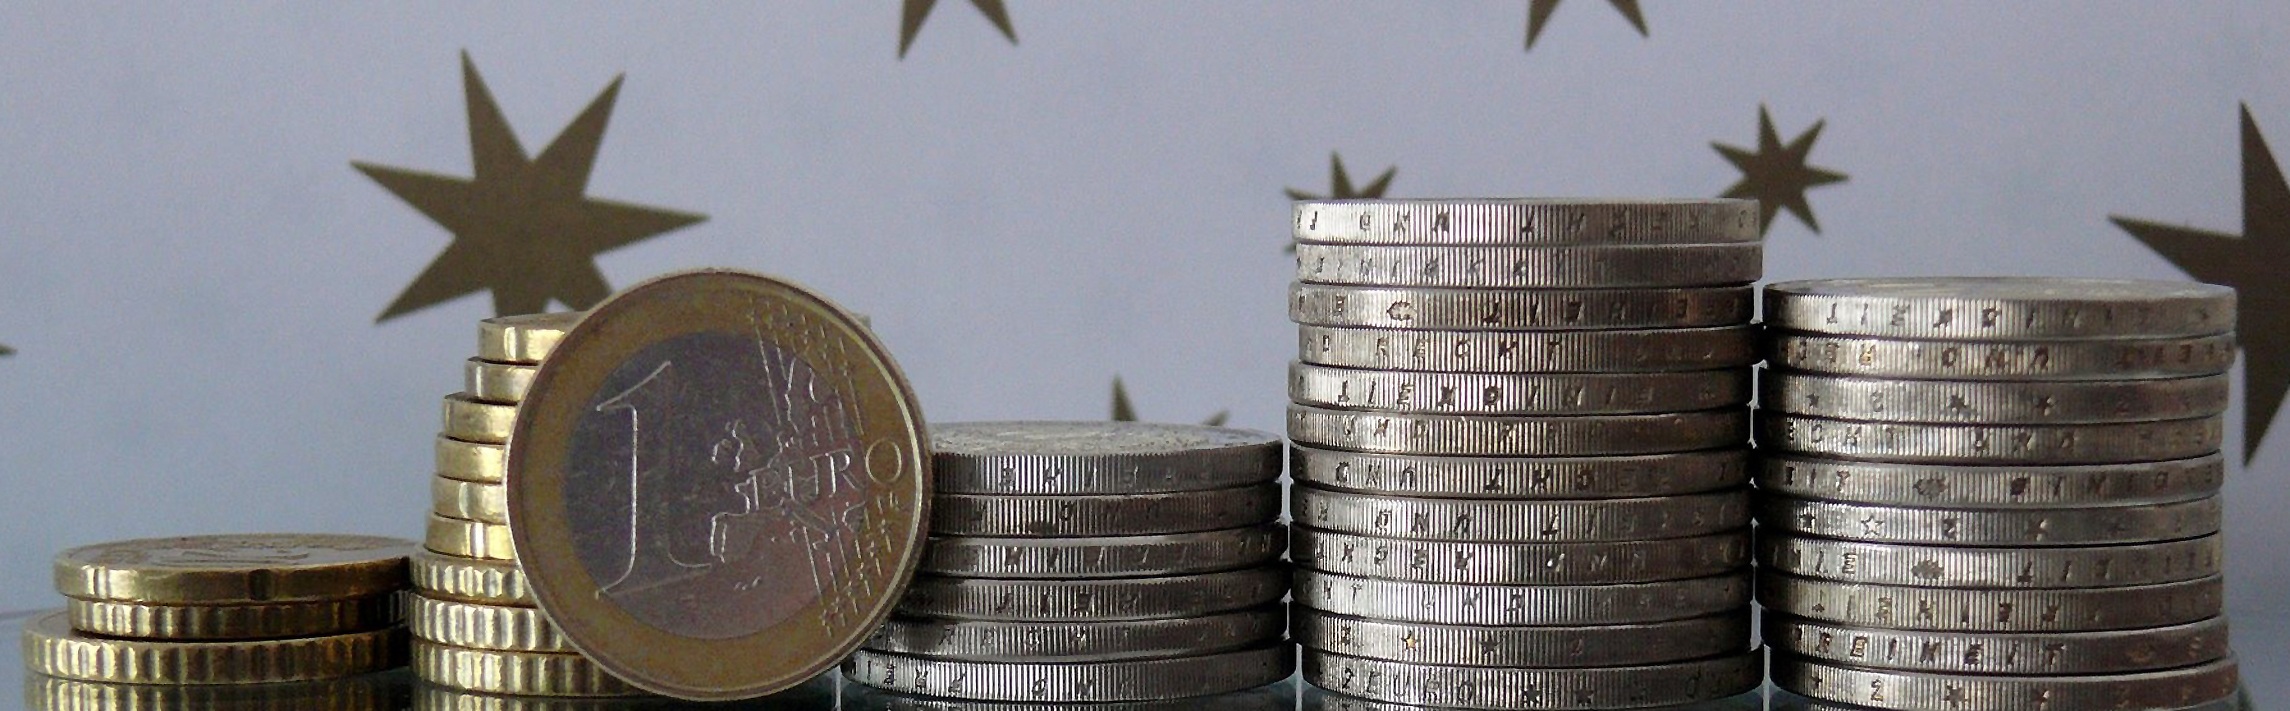
metal, money, cash, currency, euro, coin, coins, finance, specie, euro coin, geldwert, man made object